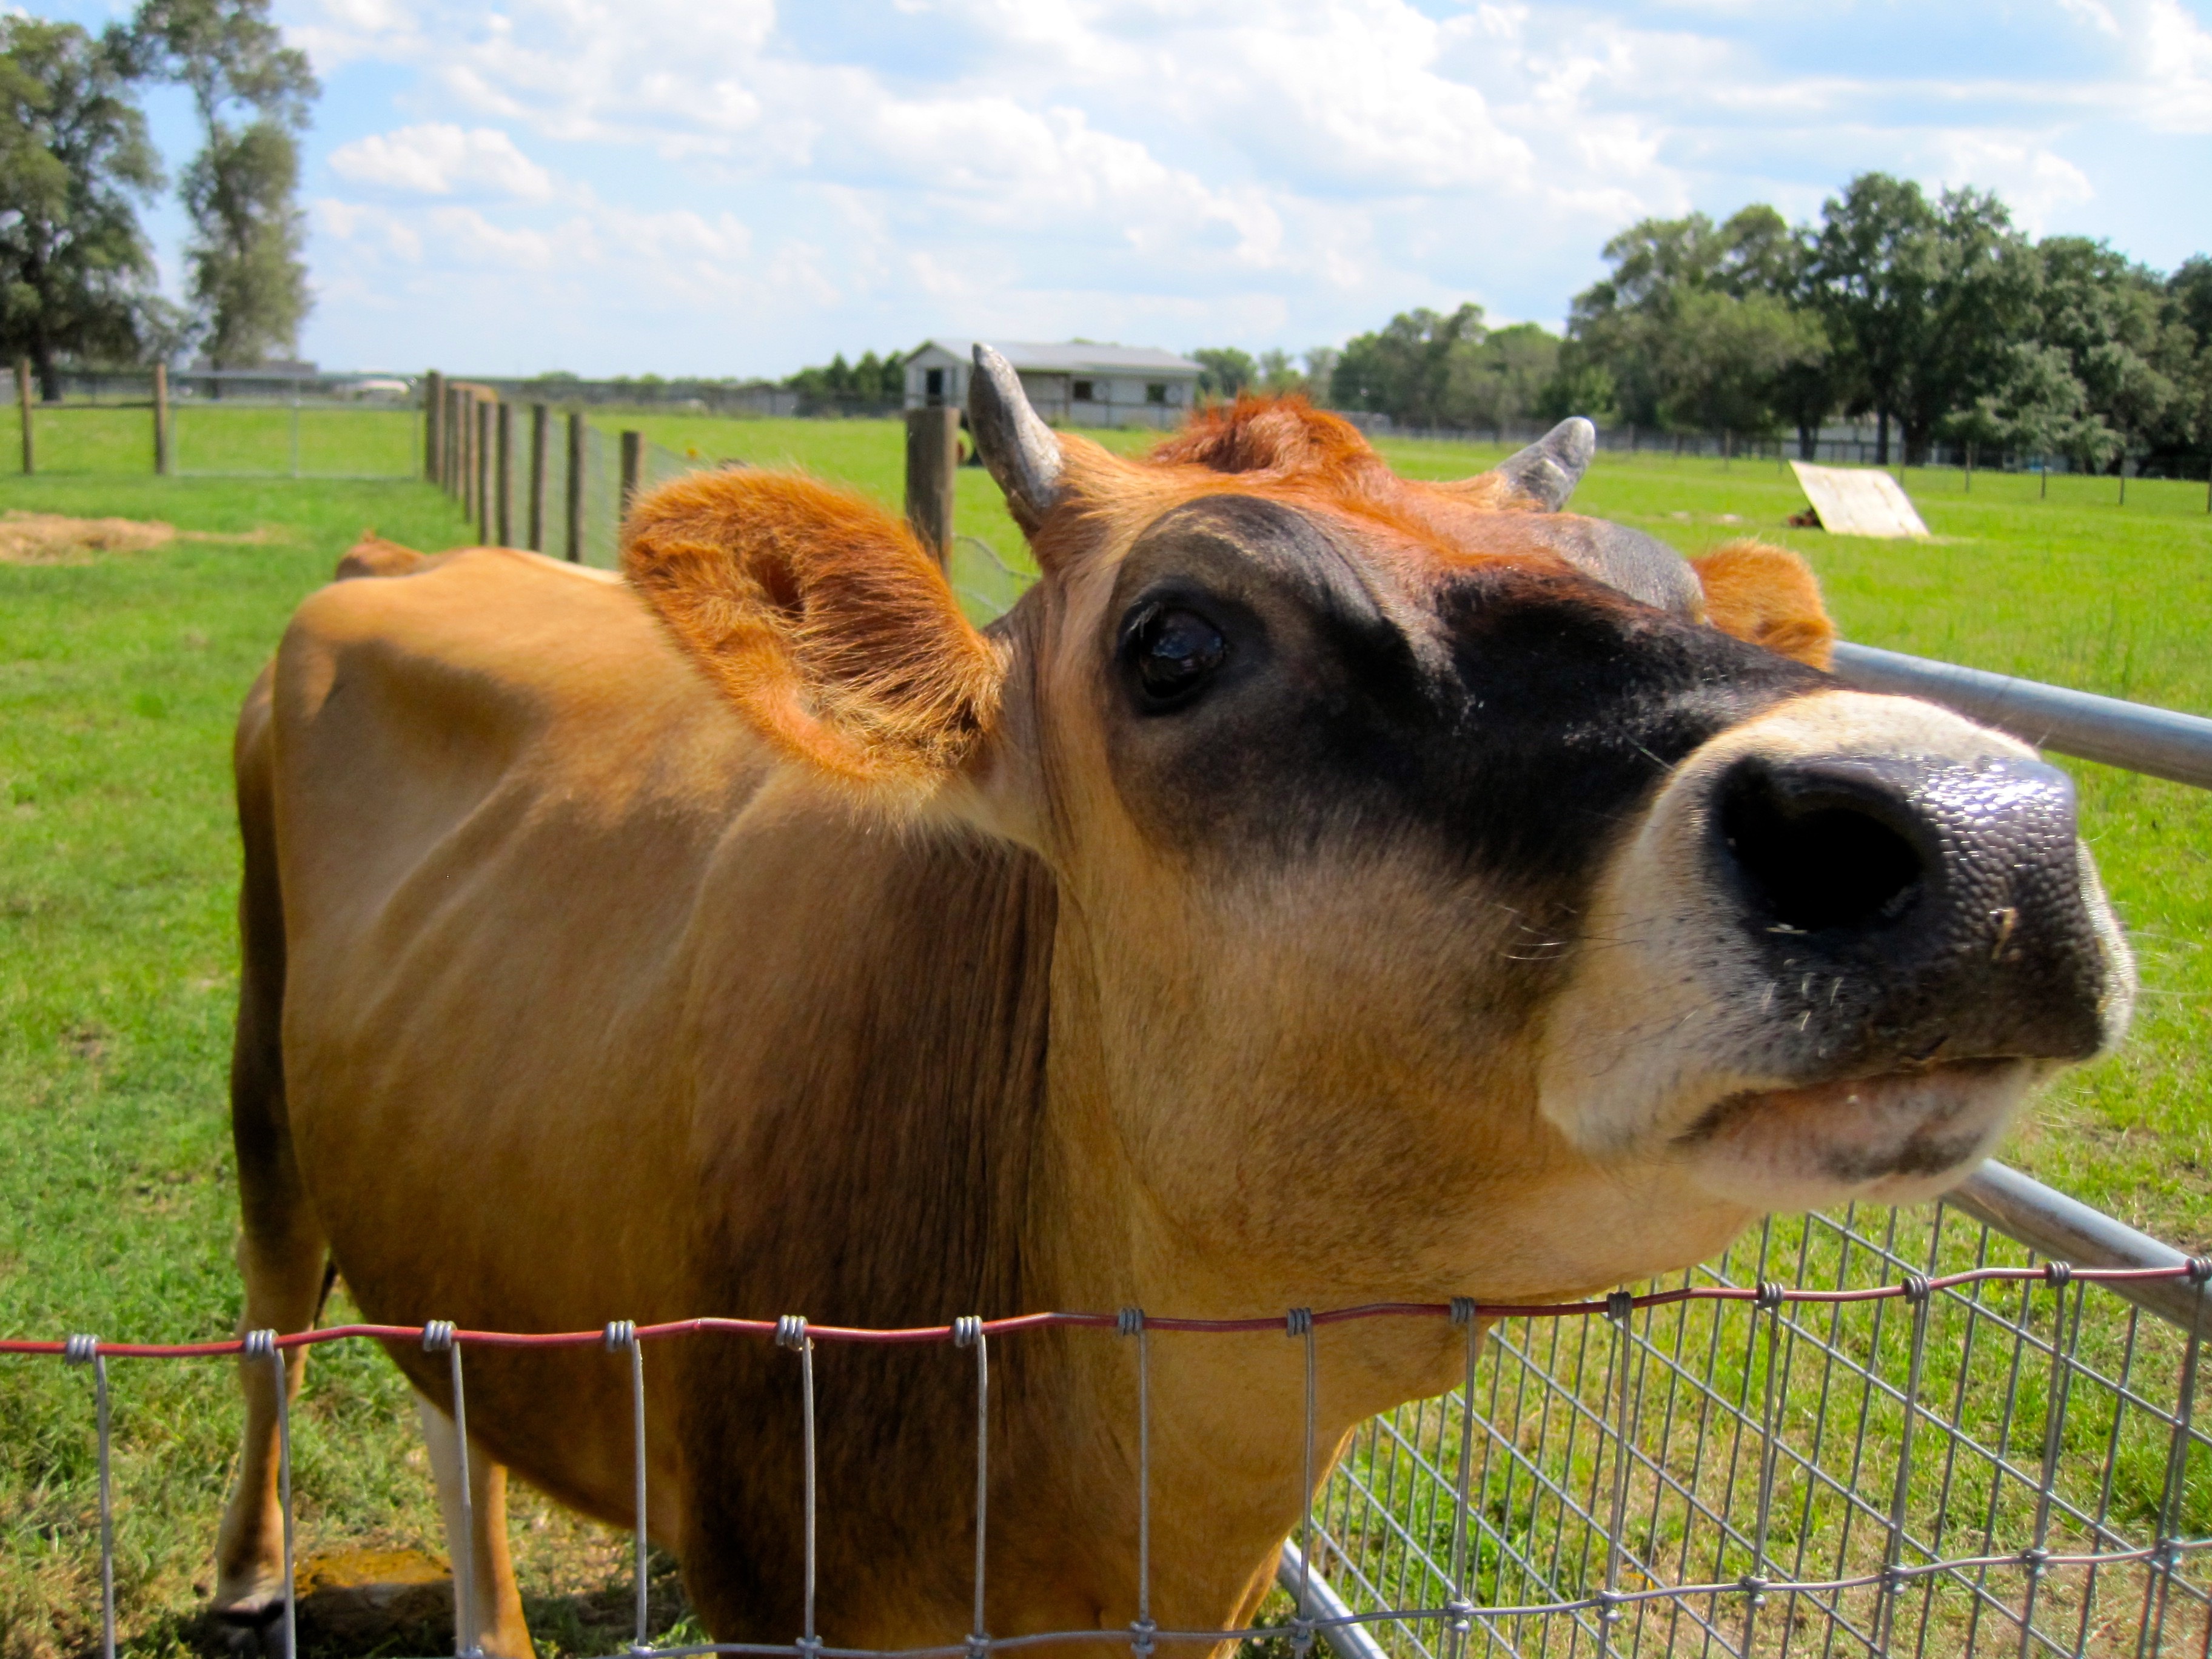
grass, farm, meadow, countryside, flower, animal, cute, country, wildlife, rural, cow, cattle, farming, pasture, grazing, mammal, agriculture, fauna, ox, rural area, dairy cow, cattle like mammal